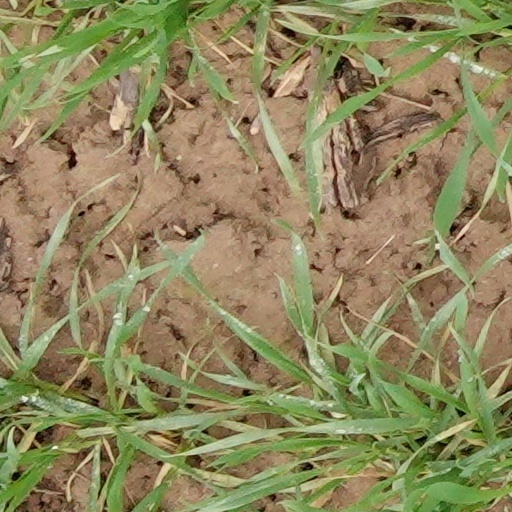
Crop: wheat